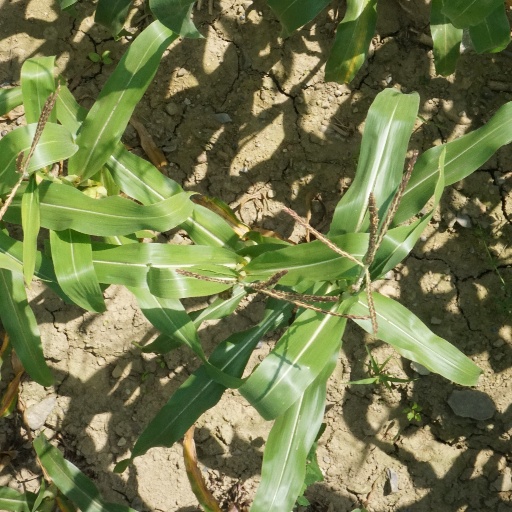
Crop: maize; corn